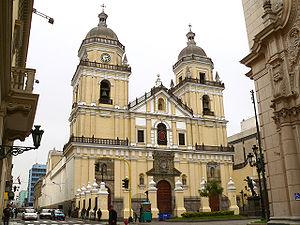
L’ancien collège majeur Saint-Paul de Lima était une institution éducative catholique sise à Lima, capitale de la Vice-royauté du Pérou. Fondé en 1568 par les Jésuites l’institution se développa en un centre culturel, intellectuel et scientifique de première importance dans l’empire colonial espagnol. Il fut fermé en 1767, lorsque les Jésuites furent expulsés d’Espagne et de ses colonies. Sa bibliothèque est à l’origine de la première bibliothèque nationale du Pérou moderne.